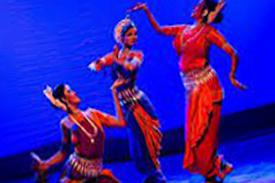
Dance form: odissi